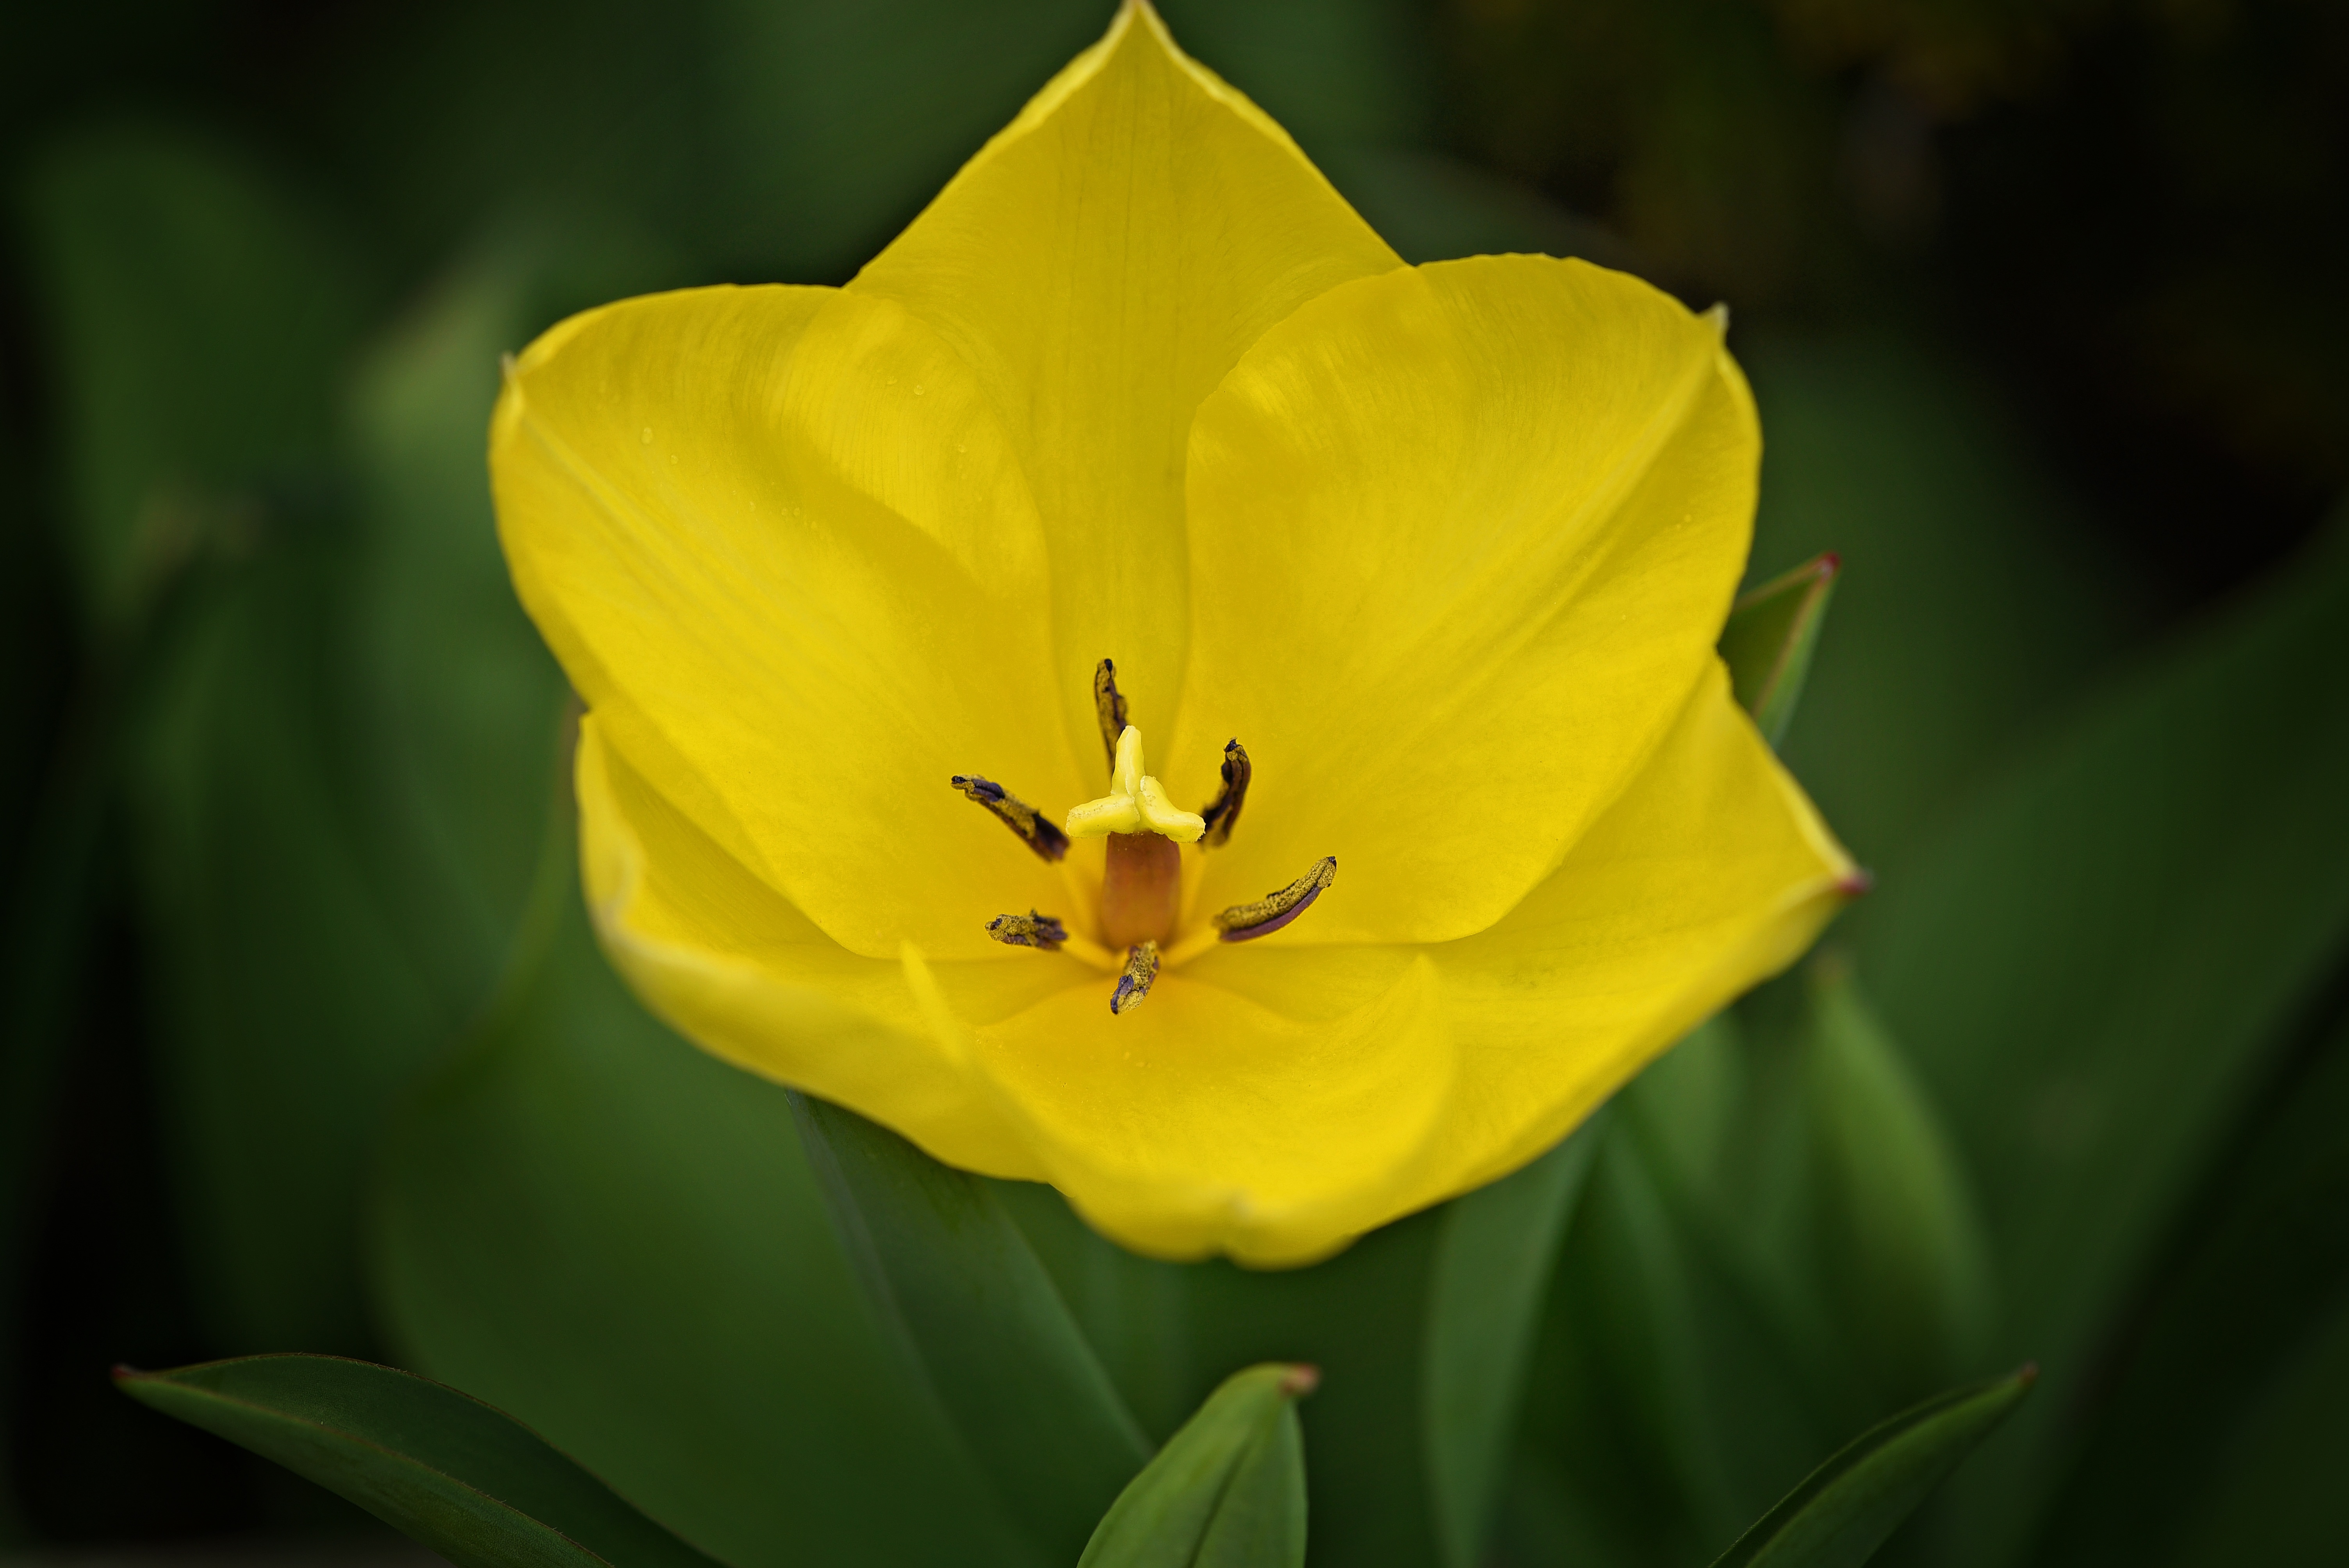
nature, blossom, plant, flower, petal, bloom, tulip, botany, yellow, close, flora, yellow flower, wildflower, narcissus, spring flower, macro photography, flowering plant, schnittblume, plant stem, land plant